Bath & Body Works, Inc.

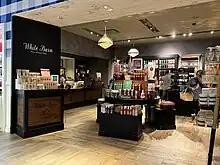
A White Barn store at Greenwood Park Mall in Greenwood, Indiana in 2023.

In March 2021, L Brands announced it would spin off Victoria's Secret as a stand-alone publicly traded company, and then change its name to Bath & Body Works, Inc. As of August 3, 2021, the separation was complete, and Bath and Body Works stock started trading under the ticker symbol "BBWI".